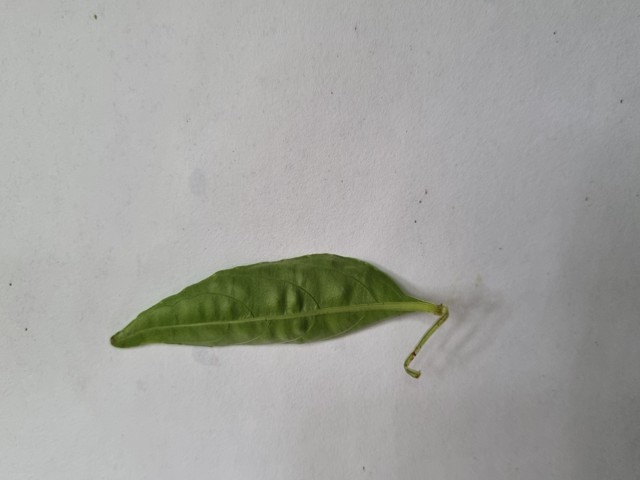
Plant: kalomegh